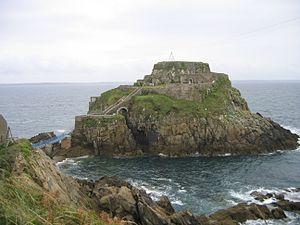
Fort de Berthaume